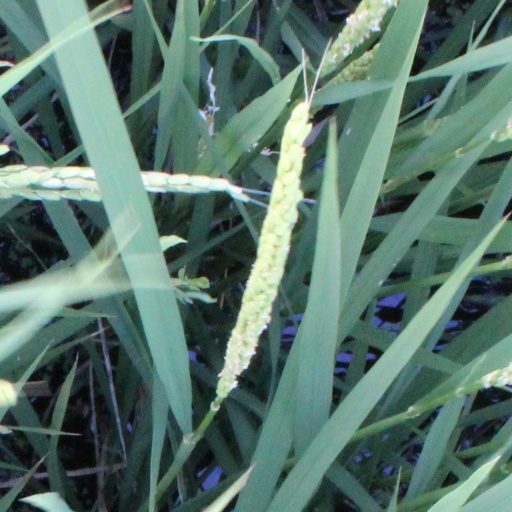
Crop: rice